Andreas Pipinos

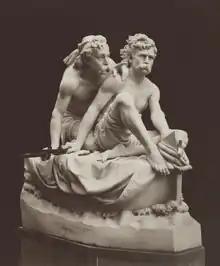
Konstantinos Kanaris (in front) and Andreas Pipinos (behind) sailing towards the Ottoman fleet by Benedetto Civiletti

Andreas Pipinos (12 March 1788 – 14 December 1836) was a Greek military officer during the Greek War of Independence.